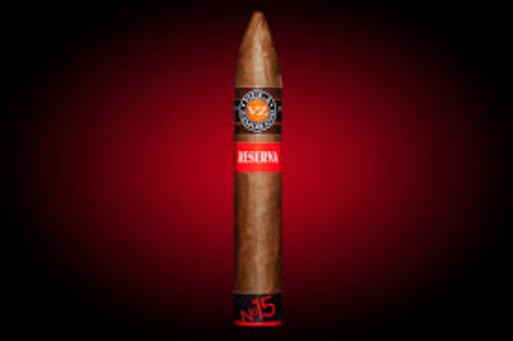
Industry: Necessities